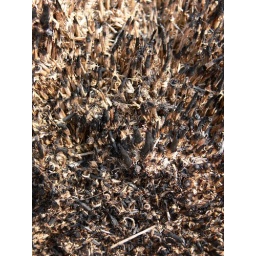
After ground fire at Mookerhei, a heather field near Mook, south from Nijmegen